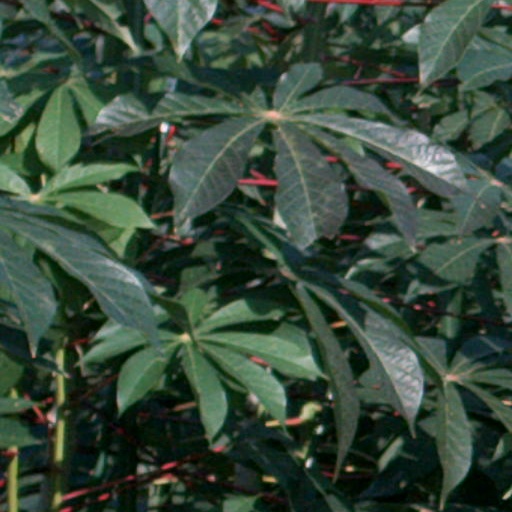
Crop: cassava